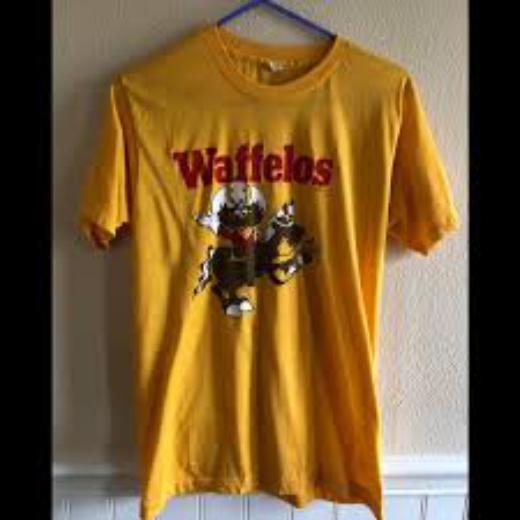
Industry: Food